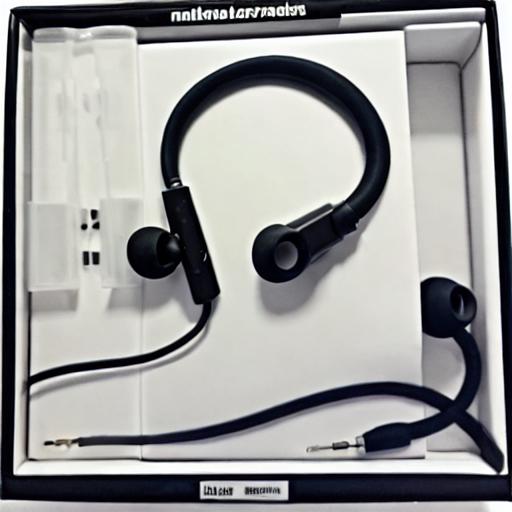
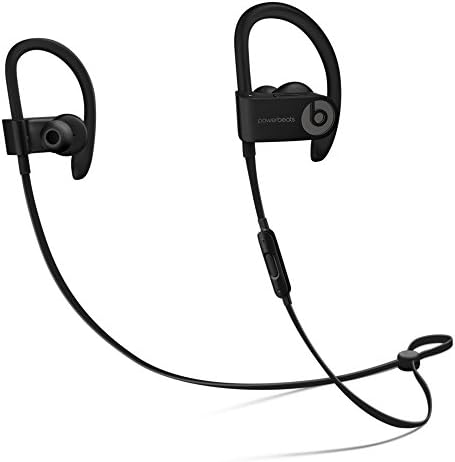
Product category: headphones
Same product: no